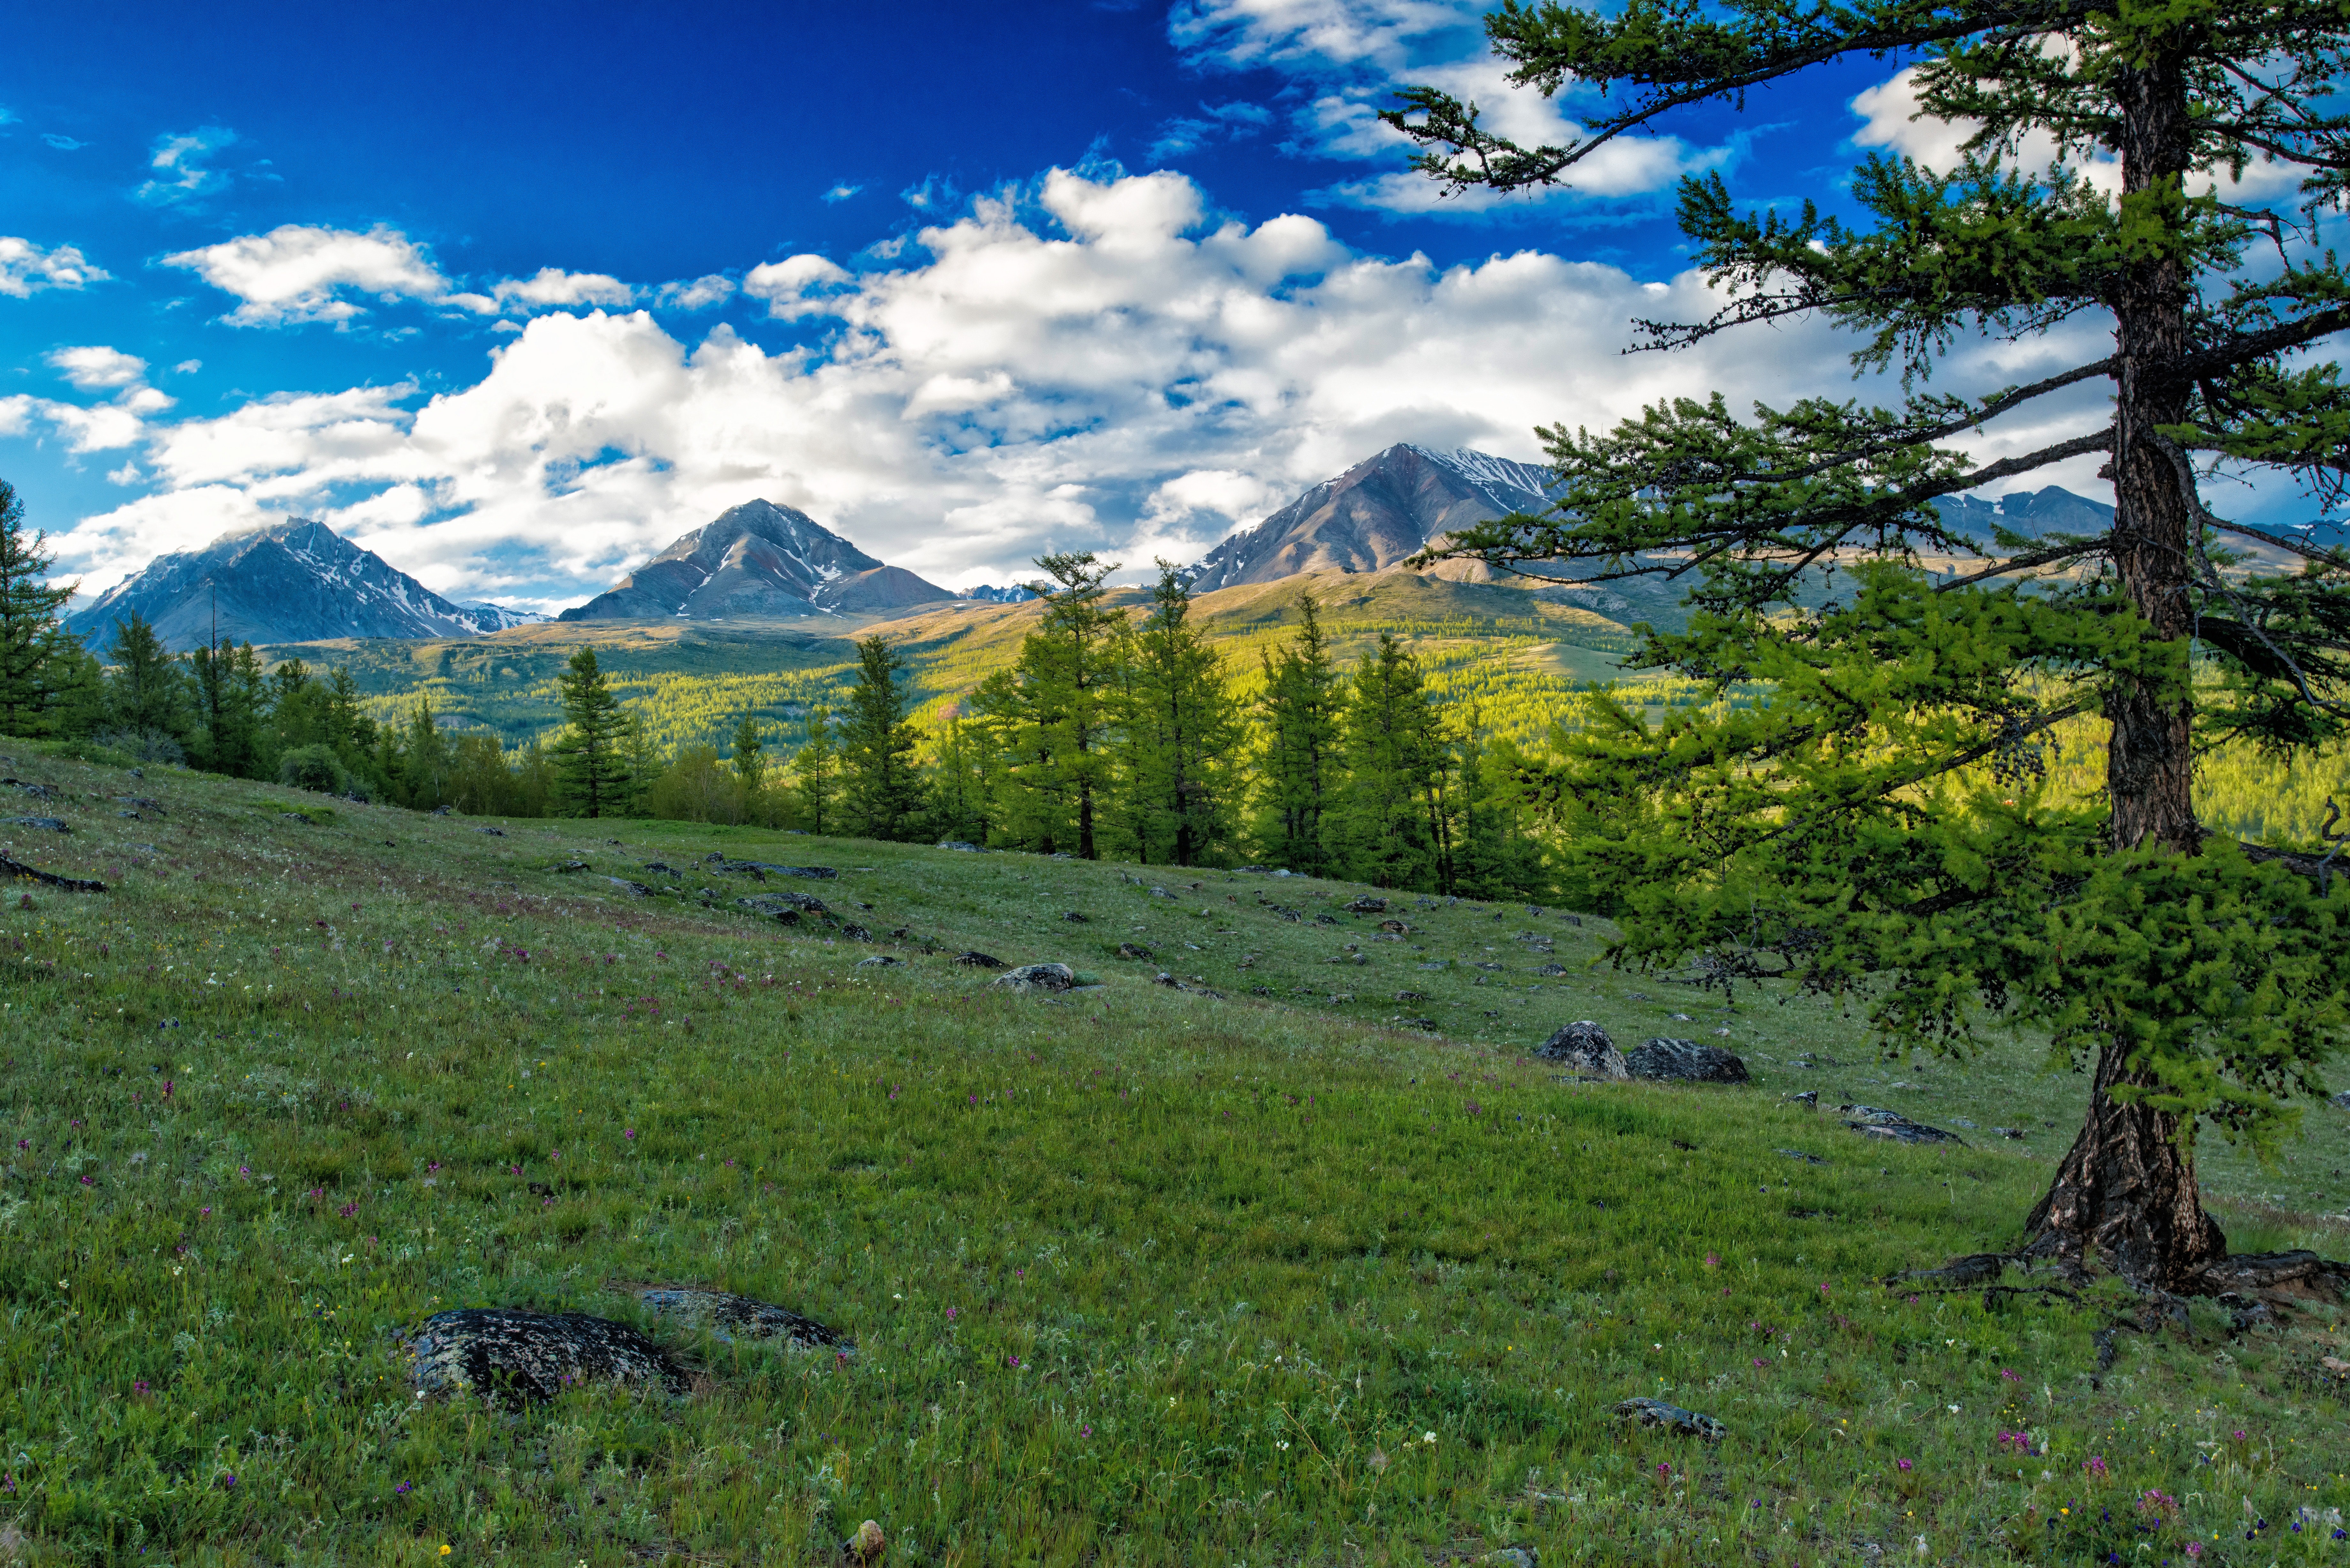
mountainous landforms, natural landscape, mountain, nature, wilderness, natural environment, grassland, tree, sky, meadow, highland, vegetation, green, grass, mountain range, pasture, hill, biome, alps, wildflower, landscape, fell, spring, national park, forest, tundra, plant, cloud, woody plant, ridge, hill station, valley, prairie, mount scenery, plain, tropical and subtropical coniferous forests, pine family, temperate coniferous forest, conifer